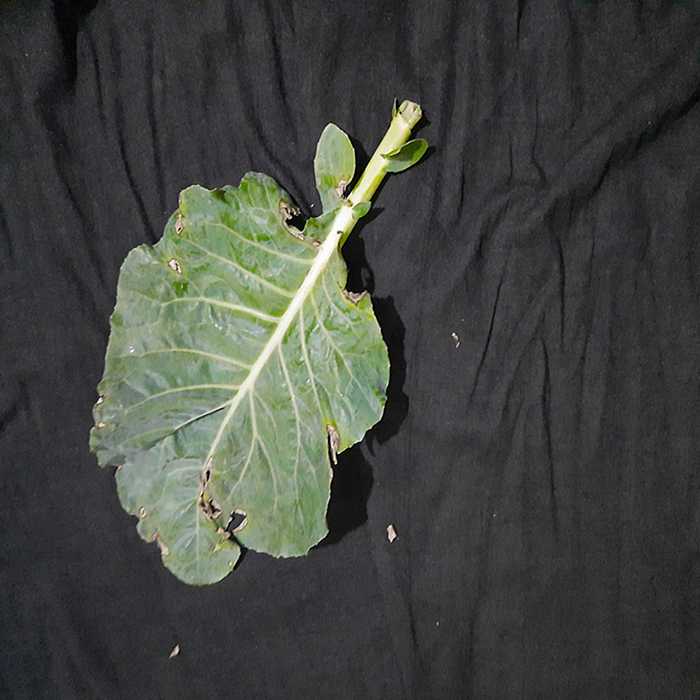
Plant: Cauliflower
Label: Downy mildew